History of rail transport in Albania

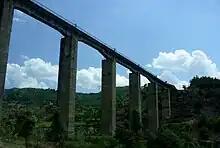
The "Bushtrica Bridge" in eastern Albania (built in 1973)

The history of rail transport in Albania may have begun as early as 1890. Until the end of World War II, Albania's railways were all narrow gauge lines, built to serve either minesites or military purposes. In 1947 shortly after the establishment of the People's Republic of Albania, the country acquired its first standard gauge public railway. The Communist government, led by Enver Hoxha, extensively promoted Albania's railway network, in particular by effectively prohibiting the use of private transport.